Kaitō Tenshi Twin Angel

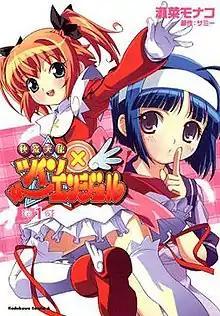
Cover of the first manga volume

is a series of slot machine games from TRIVY Corporation, and later Sammy. It has been adapted into a manga and two anime series.